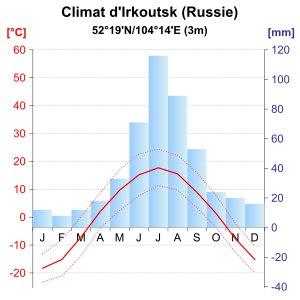
L'Irkout est une rivière de Russie et un affluent de la rive gauche de l'Angara.
Irkoutsk est une ville de Russie méridionale et la capitale de l'oblast d'Irkoutsk, en Sibérie centrale. Sa population s'élevait à 623 562 en 2020, faisant d'elle l'une des villes les plus peuplées de la région économique de Sibérie orientale. Depuis sa connexion au Transsibérien à la fin du XIXᵉ siècle, elle est surnommée le « petit Paris de la Sibérie ».
Le Kitoï est une rivière de Russie qui coule dans l'oblast d'Irkoutsk et en Bouriatie, en Sibérie orientale. C'est un affluent de l'Angara en rive gauche, donc un sous-affluent de l'Ienisseï.